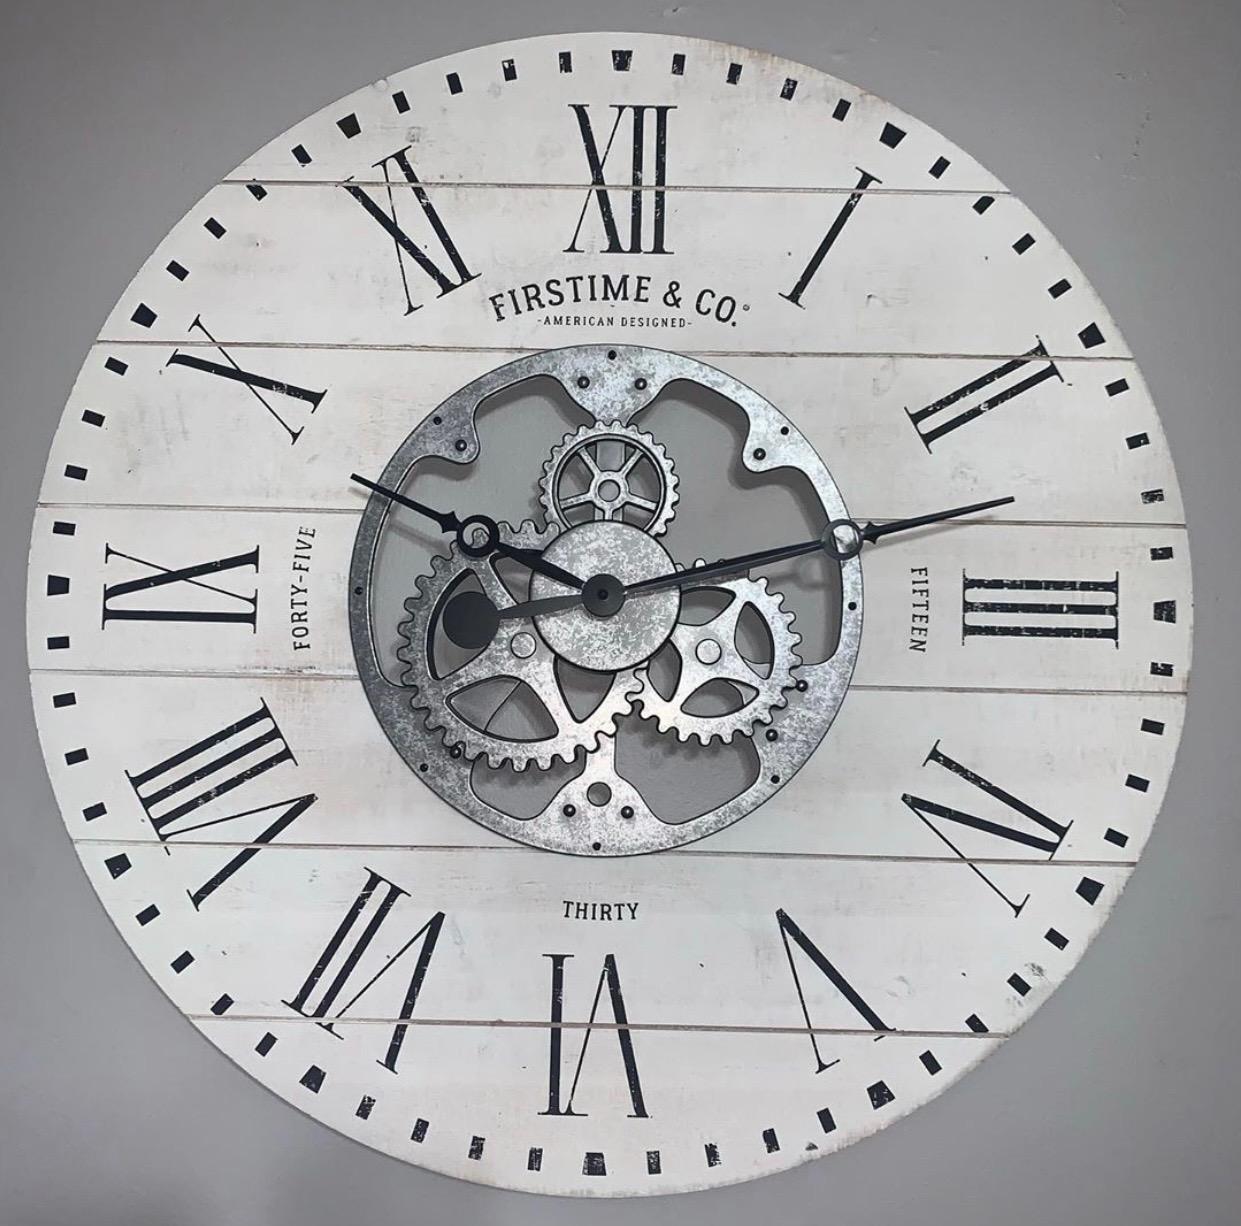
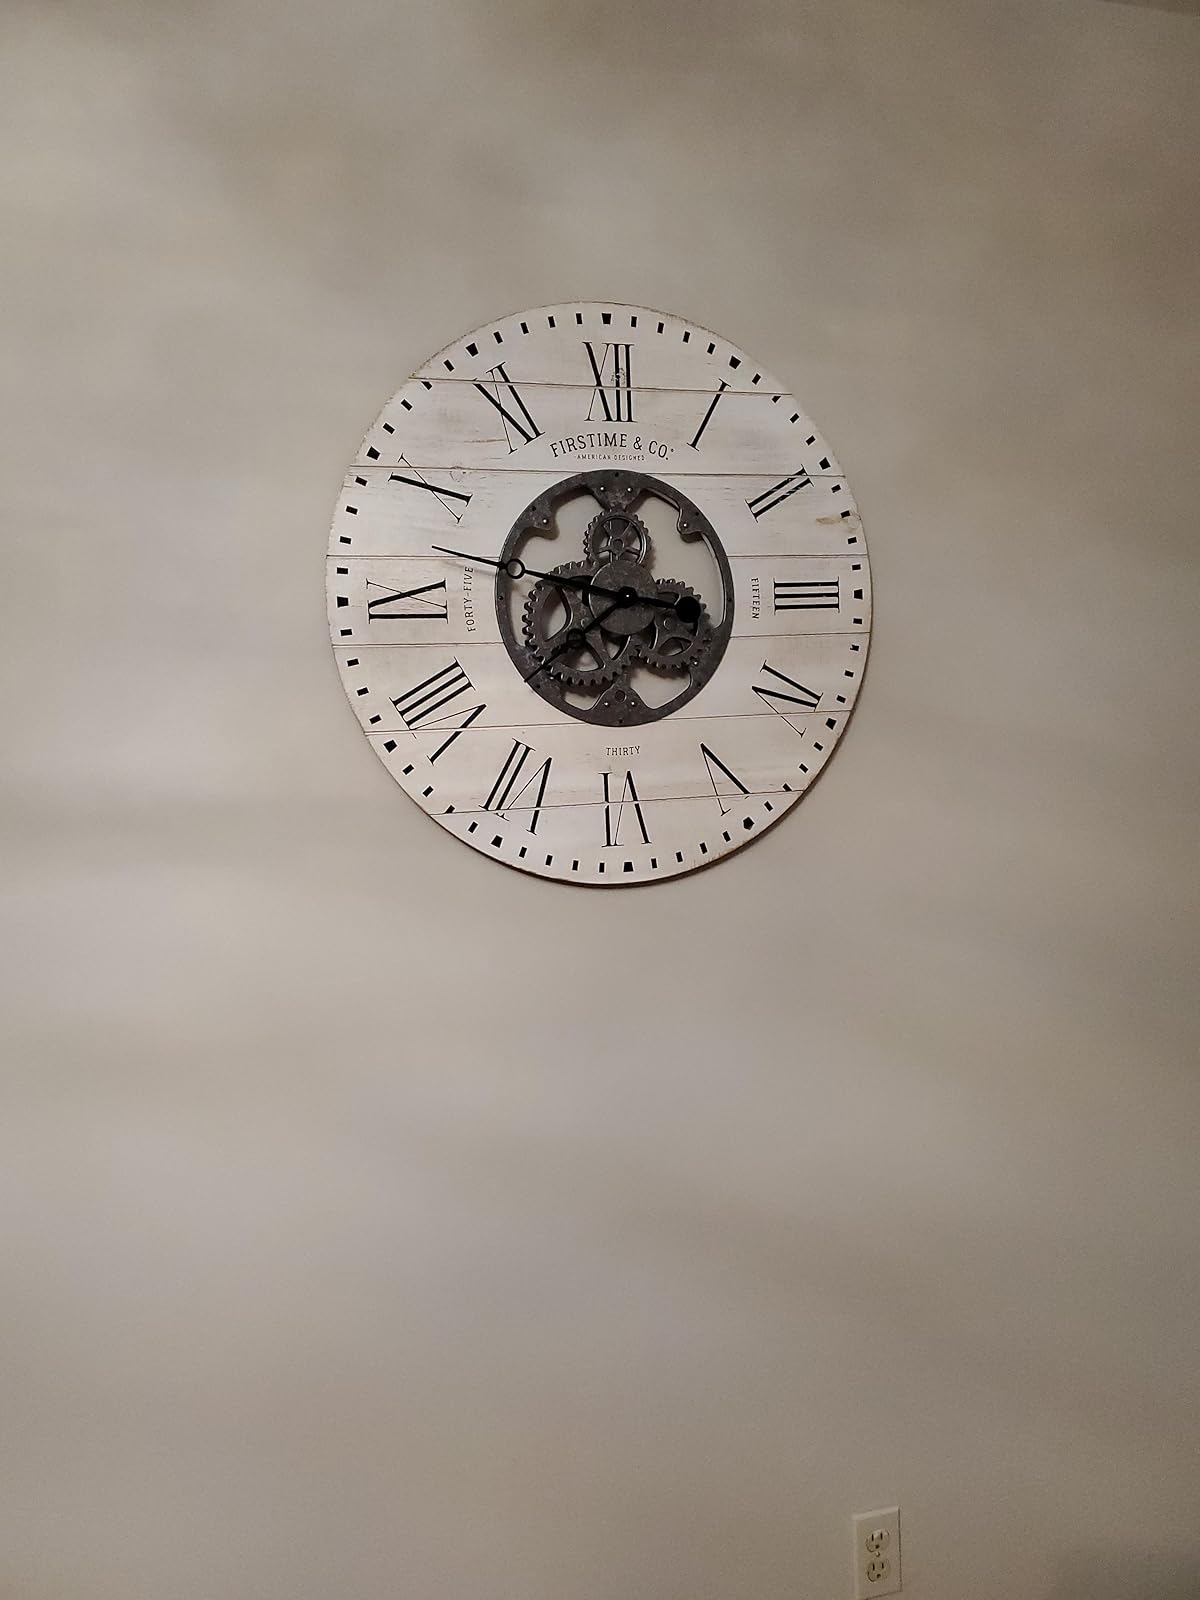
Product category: clock
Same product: yes